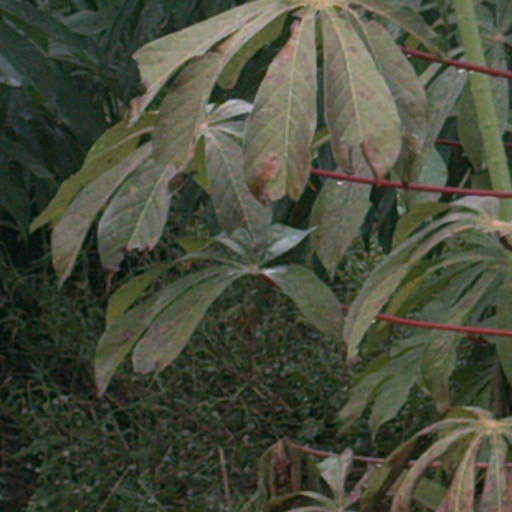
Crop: cassava